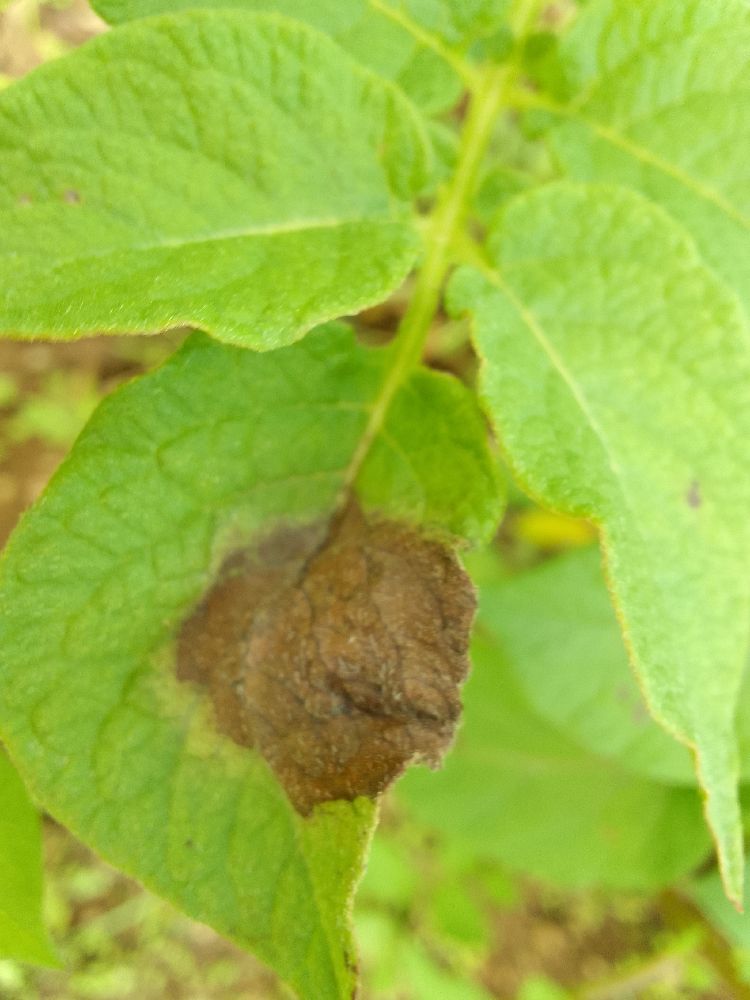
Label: Late blight